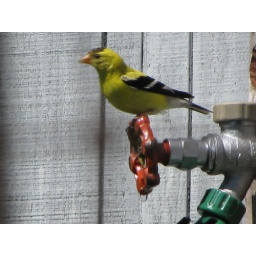
male golden finch around 3:00pm western wasington st.